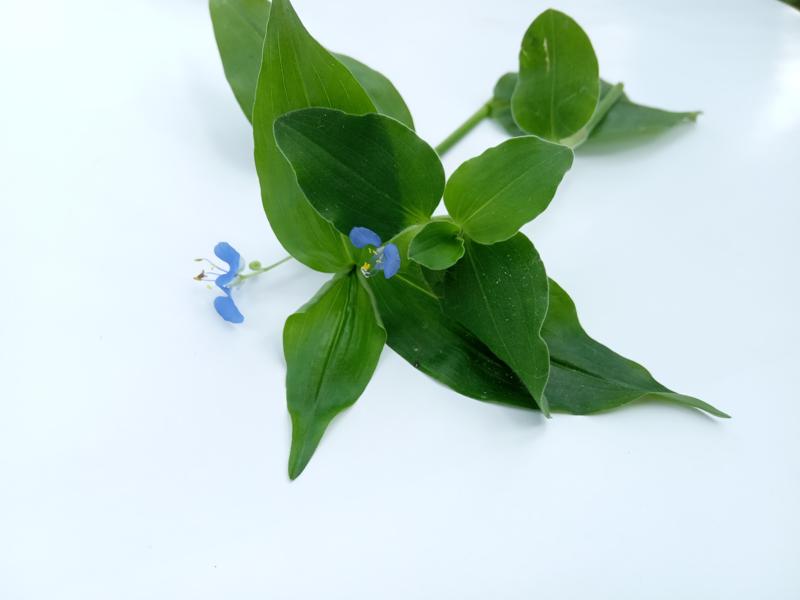
Weed species: Commelina benghalensis